Calvin E. Lightner

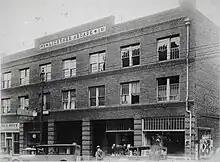

Following his graduation from college, Lightner worked as a mortician's apprentice before establishing his own funeral home—the first such business for black people in Raleigh—despite not having an official charter to do so. Lightner originally intended to establish a funeral business and office along Fayetteville Street, but when this proved unworkable he sought property on East Hargett Street. In 1909 he erected the Lightner Building there. In 1911 he received a state charter to set up a funeral business and founded the Lightner Funeral Home on October 1, operating it out of the first floor of the Lightner Building. He subsequently oversaw the construction of many businesses along East Hargett Street, and thus sparked a shift in the concentration of Raleigh's black-owned businesses from Wilmington Street to East Hargett, which became known as the city's "Black Main Street." In the 1910s Lightner and his brother Ralph, a mechanic, operated an automobile repair garage on the street. In 1912 he called for the creation of a North Carolina black undertakers association. During the Colored North Carolina State Fair, a group of undertakers met and formed such an association, electing Lightner its president. In the 1920s he established the private Hillcrest Cemetery for Raleigh's black residents on family property along Garner Road.